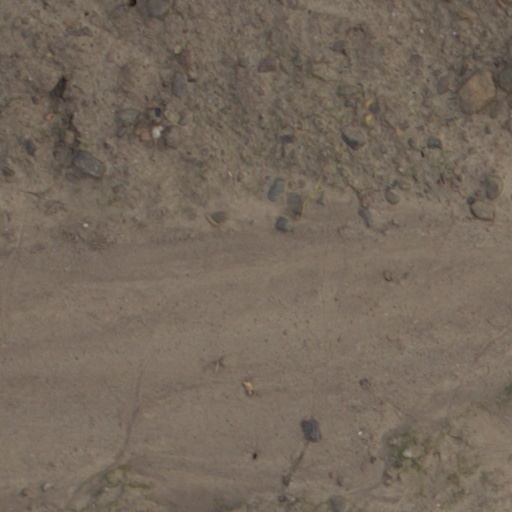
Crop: wheat